Popularity

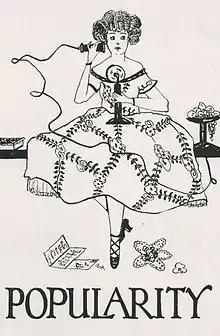
"Popularity" artwork featured in East Texas State Normal College's 1922 "Locust" yearbook

One of the most widely agreed upon theories about what leads to an increased level of popularity for an individual is the perceived value which that individual brings to the group. This seems to be true for members of all groups, but is especially demonstrable in groups that exist for a specific purpose. For example, sports teams exist with the goal of being successful in competitions against other sports teams. Study groups exist so that the members of the group can mutually benefit from one another's academic knowledge. In these situations, leaders often emerge because other members of the group perceive them as adding a lot of value to the group as a whole. On a sports team, this means that the best players are usually elected captain and in study groups people might be more inclined to like an individual who has a lot of knowledge to share. It has been argued that this may be a result of our evolutionary tendencies to favor individuals who are most likely to aid in our own survival.